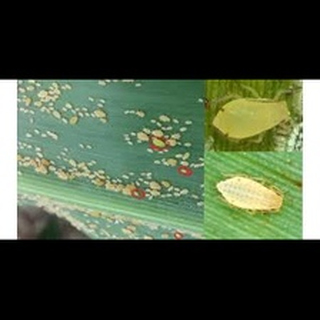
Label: wheat_aphid